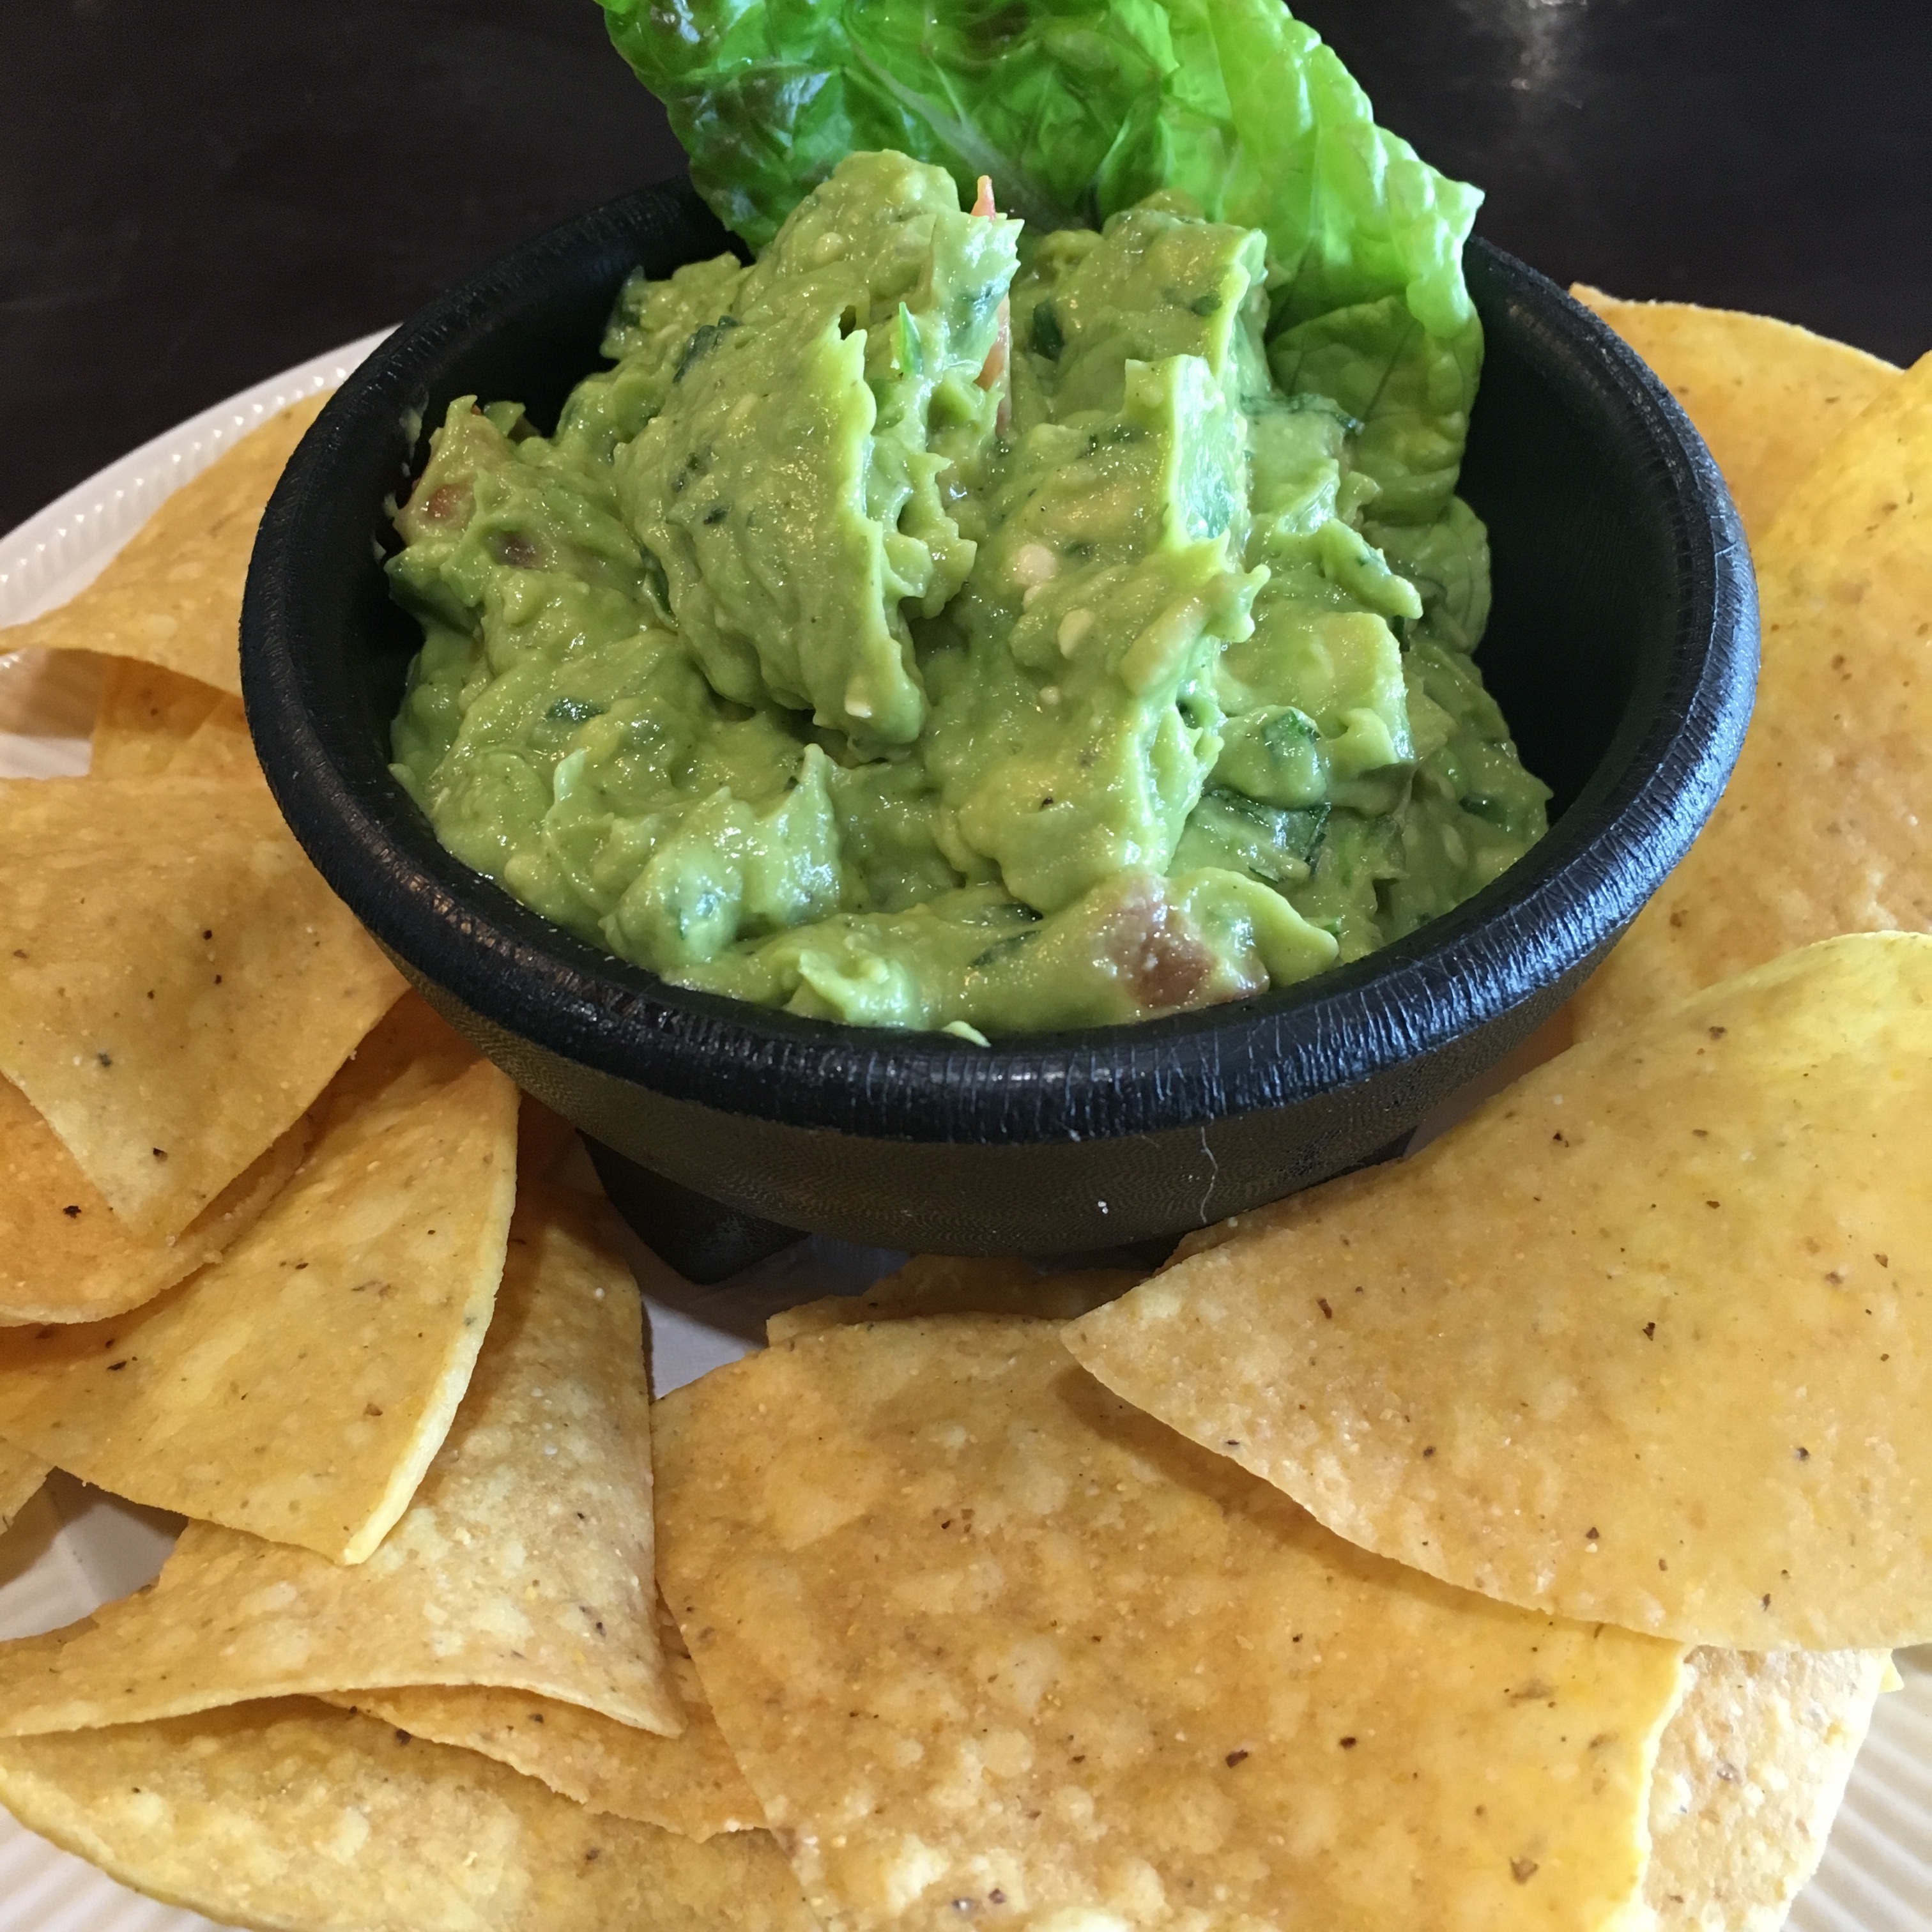
dip, dish, meal, food, green, produce, vegetable, fresh, avocado, healthy, snack, lunch, cuisine, condiment, spicy, vegetarian, raw, salsa, vegetarian food, diet, mexican, chips, appetizer, jalapeno, side dish, guacamole, indian cuisine, tortilla chip